Mary Fiske Stoughton House

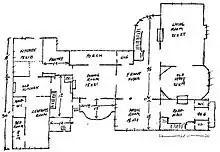
Plan showing the 1900 and 1925 additions. HABS 1967–69. North is to the top.

As designed by Richardson, the house was a two-story L-shaped wood-frame structure, with its main entrance to the left of a recessed porch facing Brattle Street. A side entrance is on the east side of the house, facing Ash Street. The exterior, in a departure from Victorian forms featuring sometimes extensive and elaborate decorative sawn woodwork, is restrained, with most surfaces covered with wooden shingles. The entry leads into a central hall at the crook of the L, which includes a sweeping semicircular staircase leading to the upper floors. From this hall access is gained to most of the public rooms on the ground floor, including a drawing room, music room, study, and dining room. The dining room is to the right of the entrance, with access to the formerly-recessed porch, which has been glassed in. Beyond the dining room to the right is the service wing, including the kitchen and laundry, later converted into a garage, and then again merged into the house proper. Behind the dining room, now filling in the crook of the L, is a conservatory.